Soyuz 7K-OK

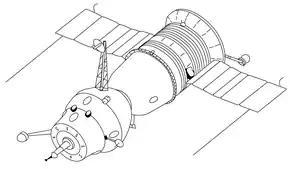
Soyuz 7K-OK (active) spacecraft with an active docking unit

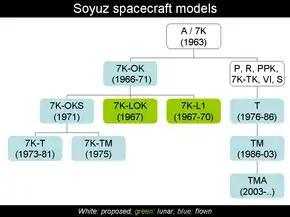
Soyuz family tree: Proposed Soyuz models in white, models that flew in blue and lunar models in green.

Soyuz 7K-OK was the first generation of Soyuz spacecraft and was flown between 1967 and 1971. The 7K-OK was used for the first ferry flights to the Salyut space station program, beginning a long history of space station service that continues with the International Space Station (ISS).